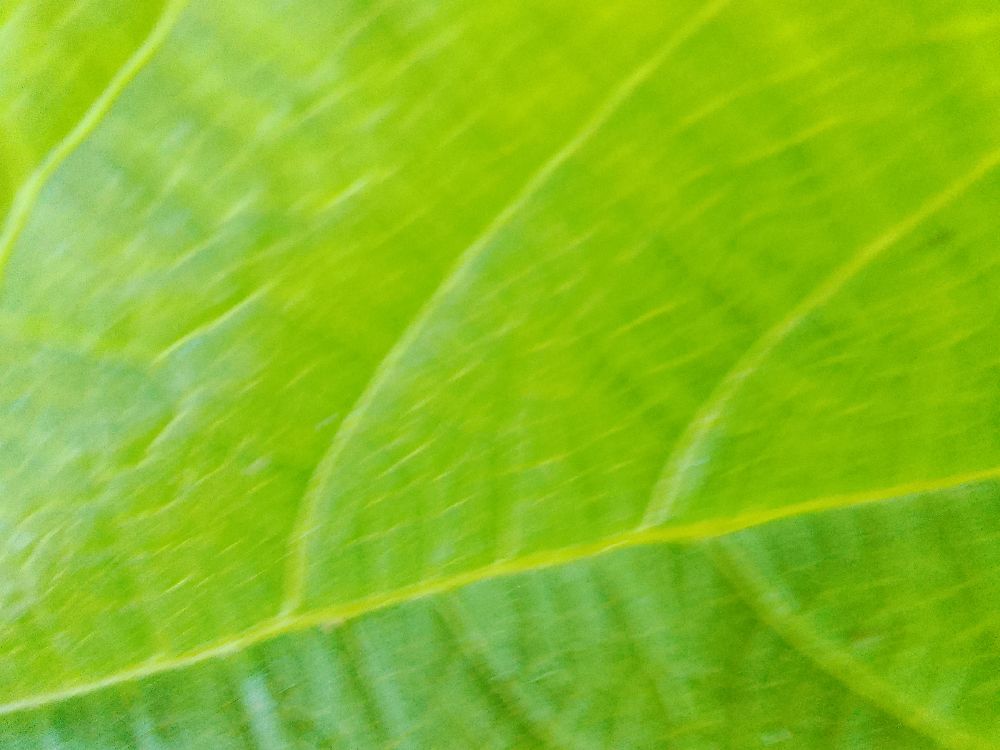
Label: healthy